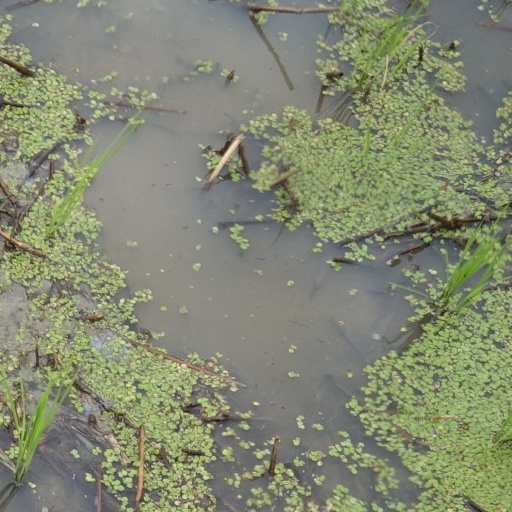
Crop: rice